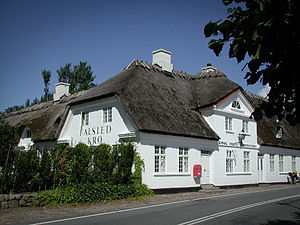
Falsled Kro
Falsled Kro i 2013.
Falsled Kro er en dansk kro og gourmetrestaurant beliggende i Falsled ved Millinge på Sydfyn.